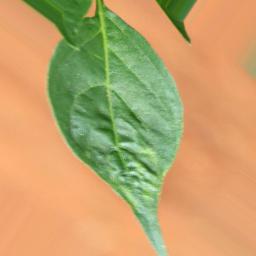
Label: mites_and_trips